Finnish coastal defence ship Väinämöinen

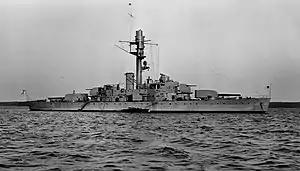
"Väinämöinen" in 1938

During the Winter War, the two coastal defence ships were transferred to the Åland islands to protect against invasion. When the ice cover started to become too thick in December, the ships were transferred to Turku, where their anti-aircraft artillery aided in the defence of the city.